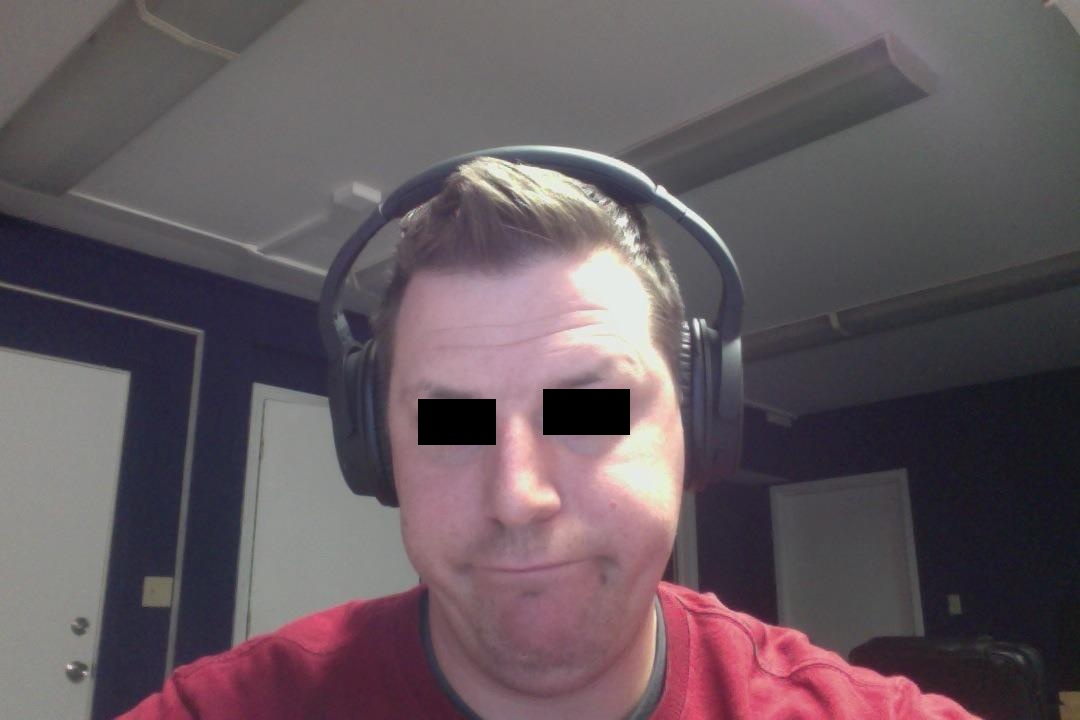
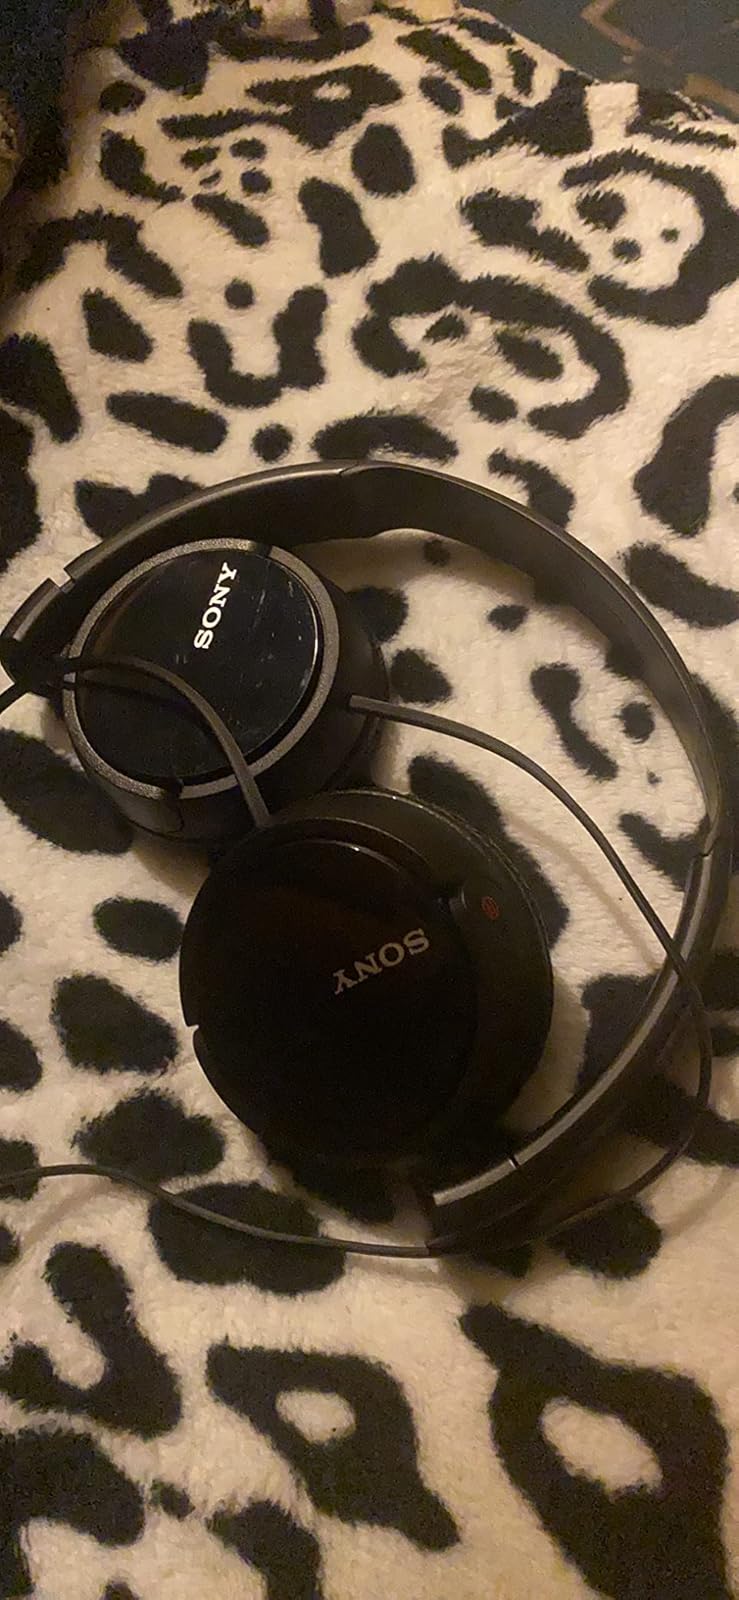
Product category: headphones
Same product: no